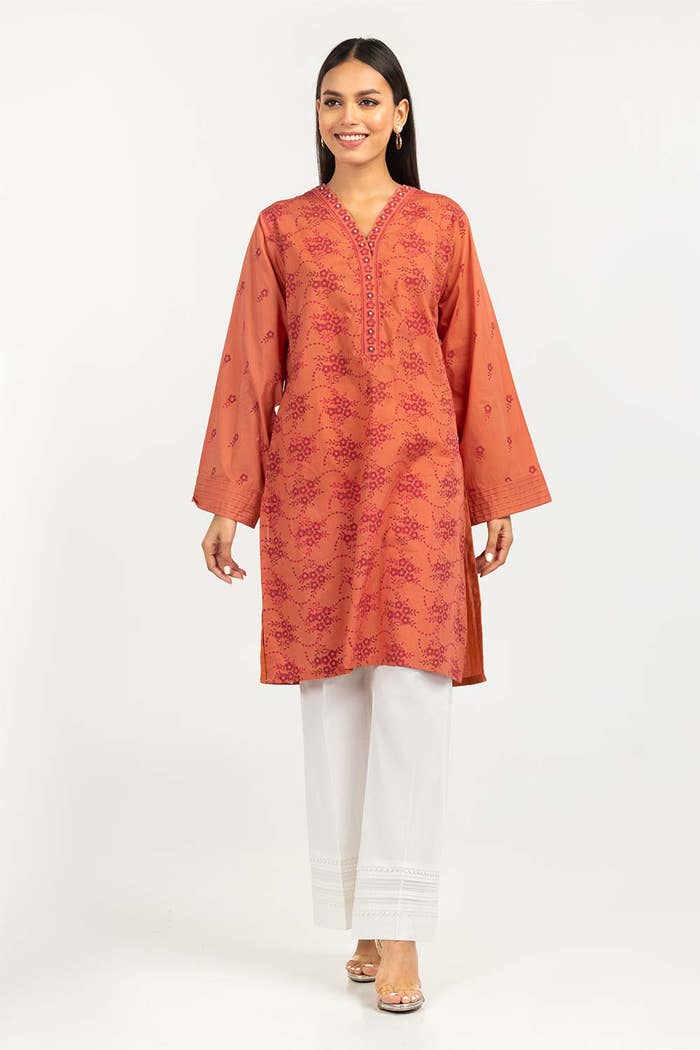
red multi kurta